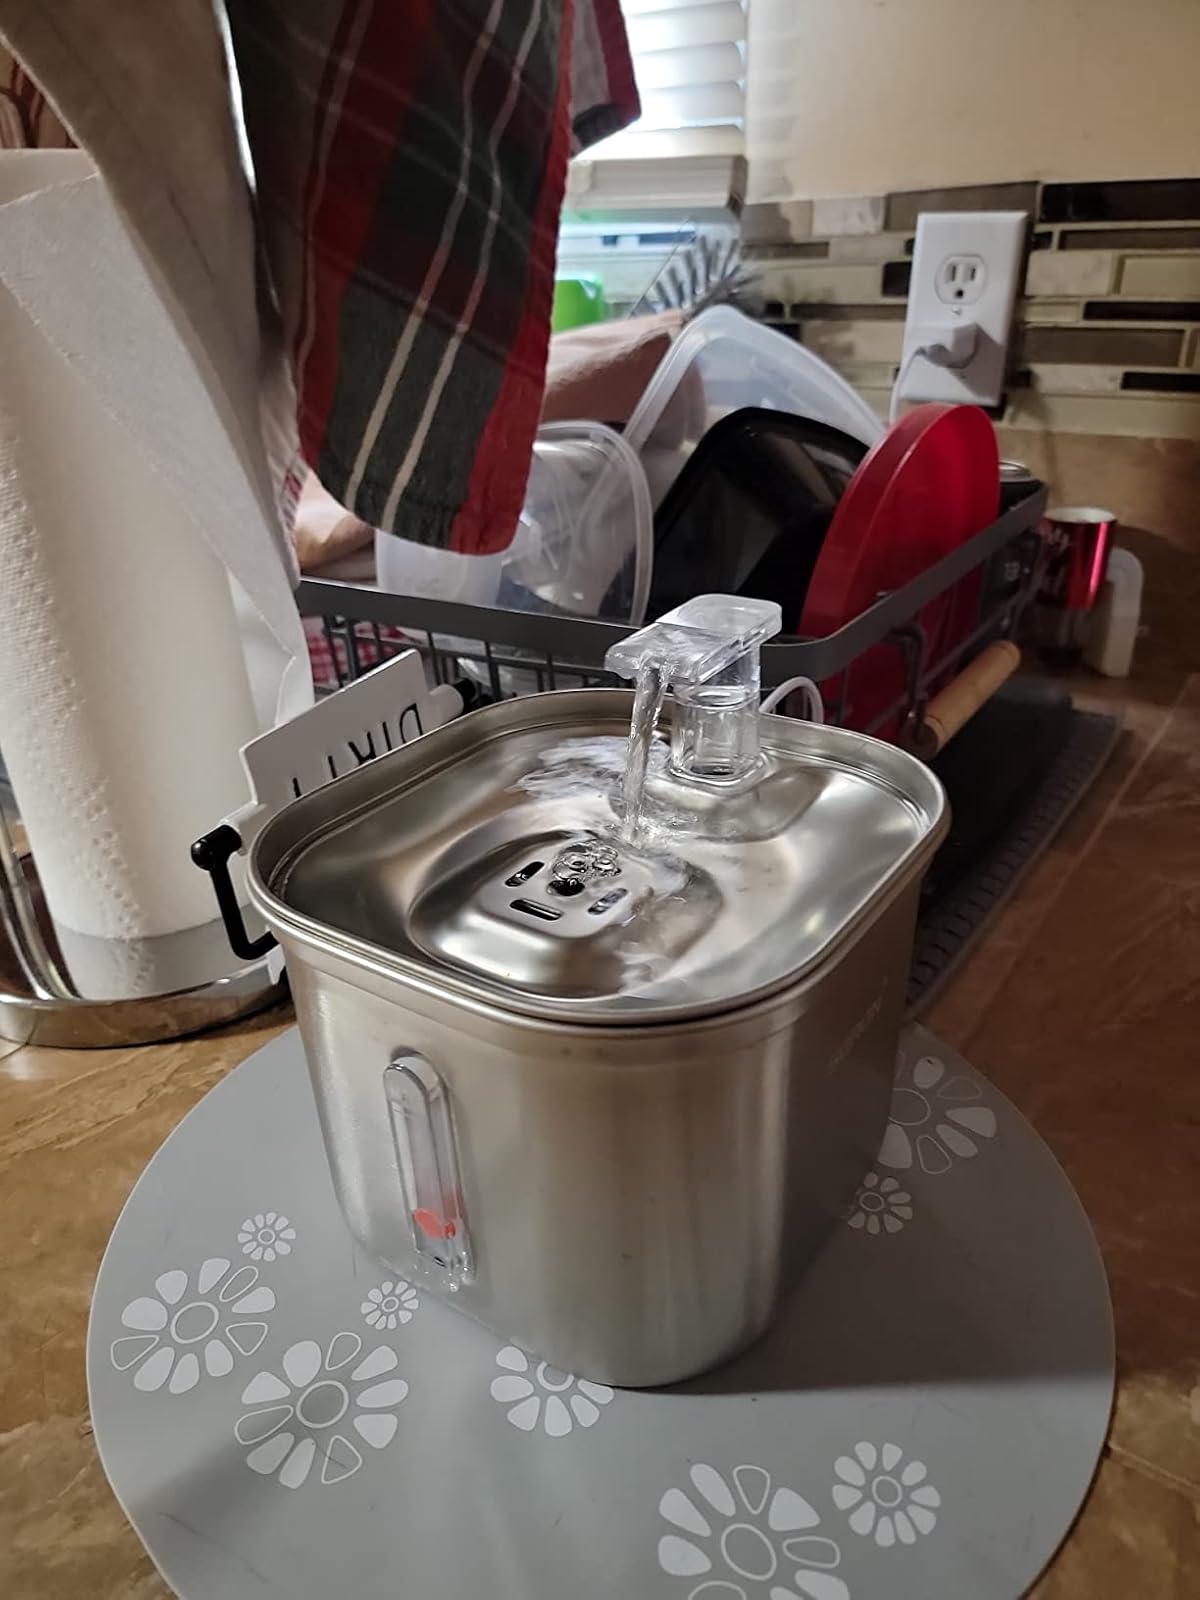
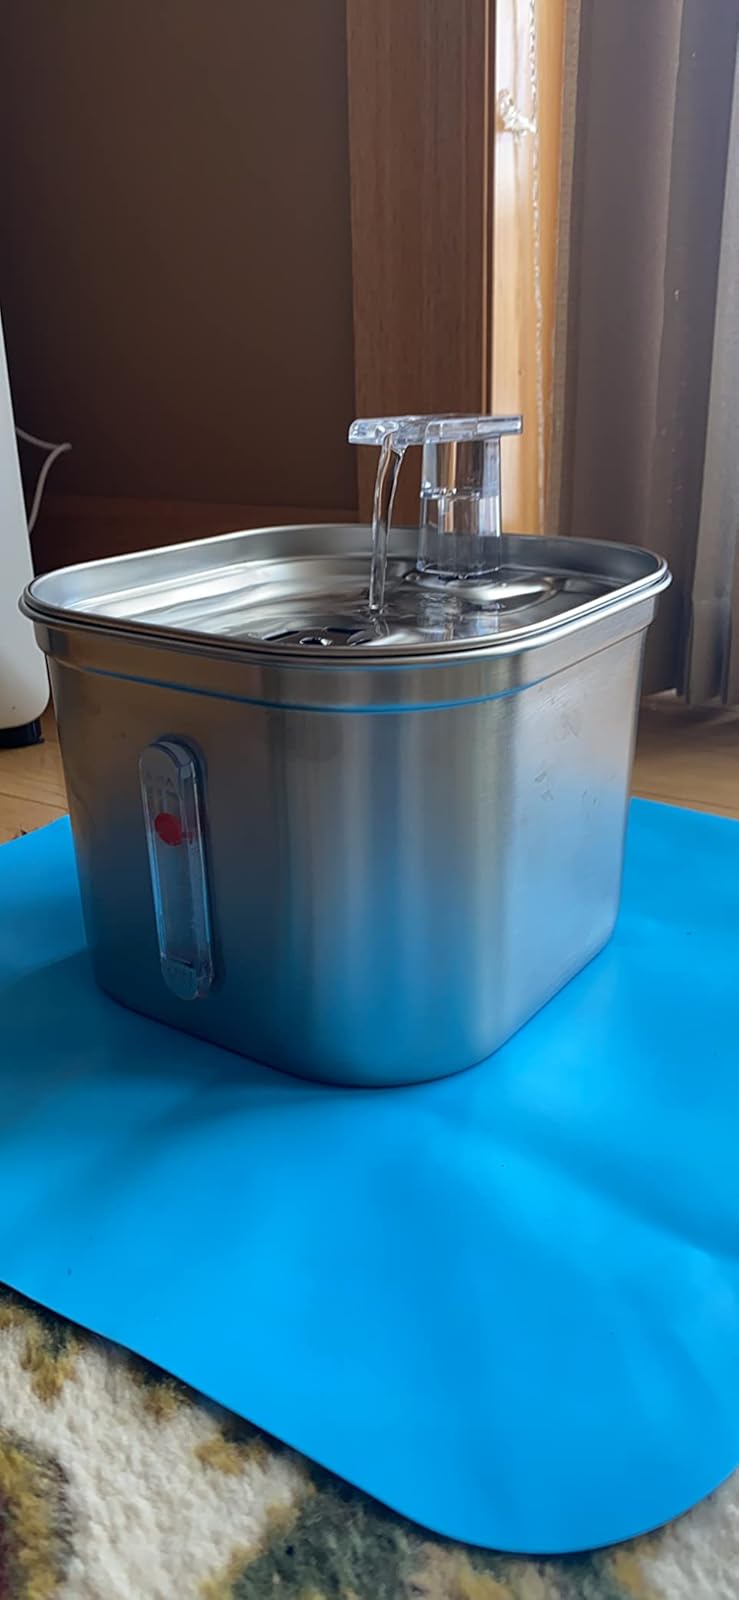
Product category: items_bowl
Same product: yes